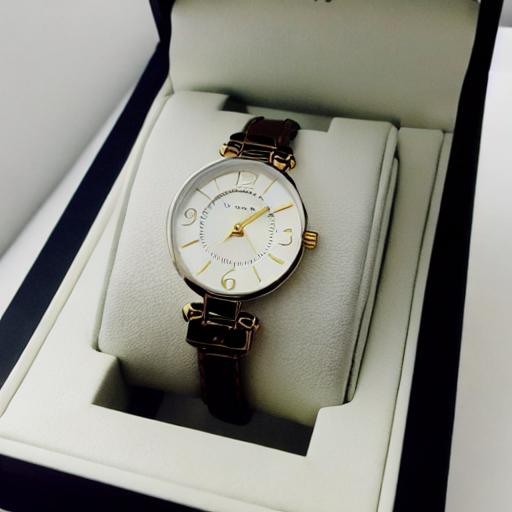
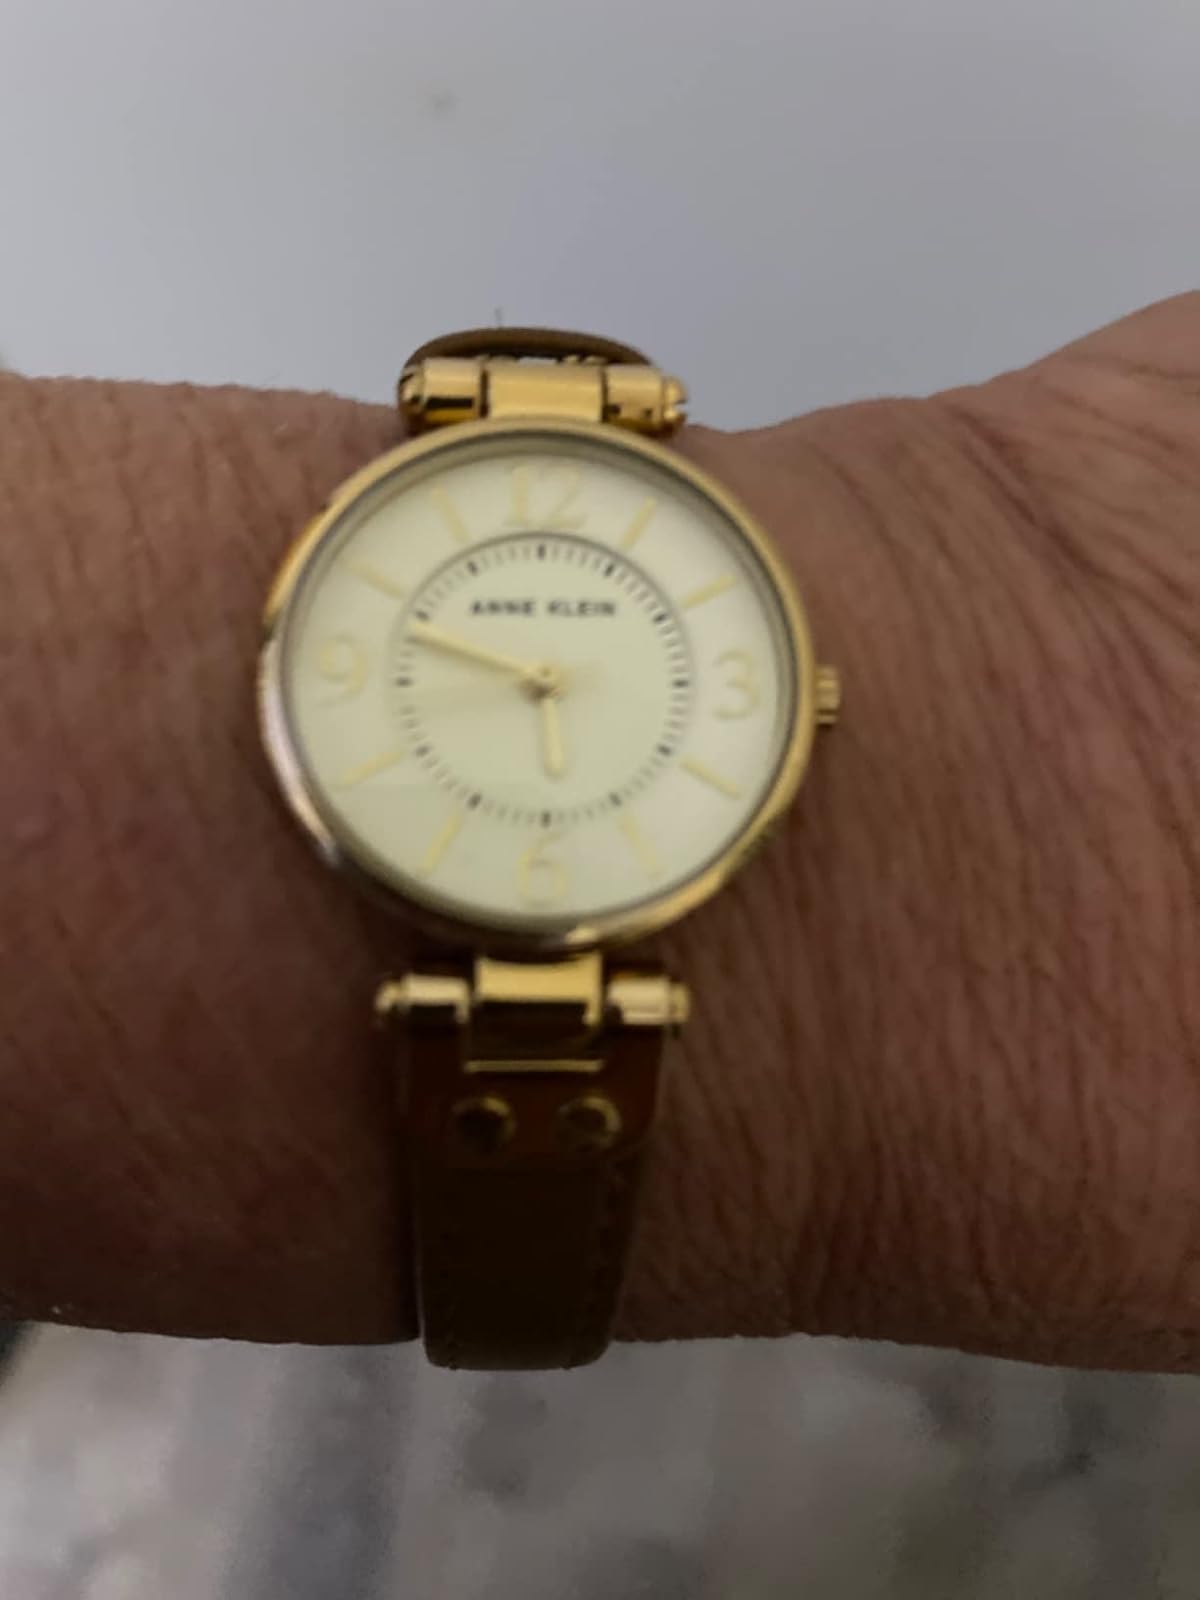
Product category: accessories_watch
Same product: no